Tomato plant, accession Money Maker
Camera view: bottom (45 deg); turntable rotation: 330 degrees
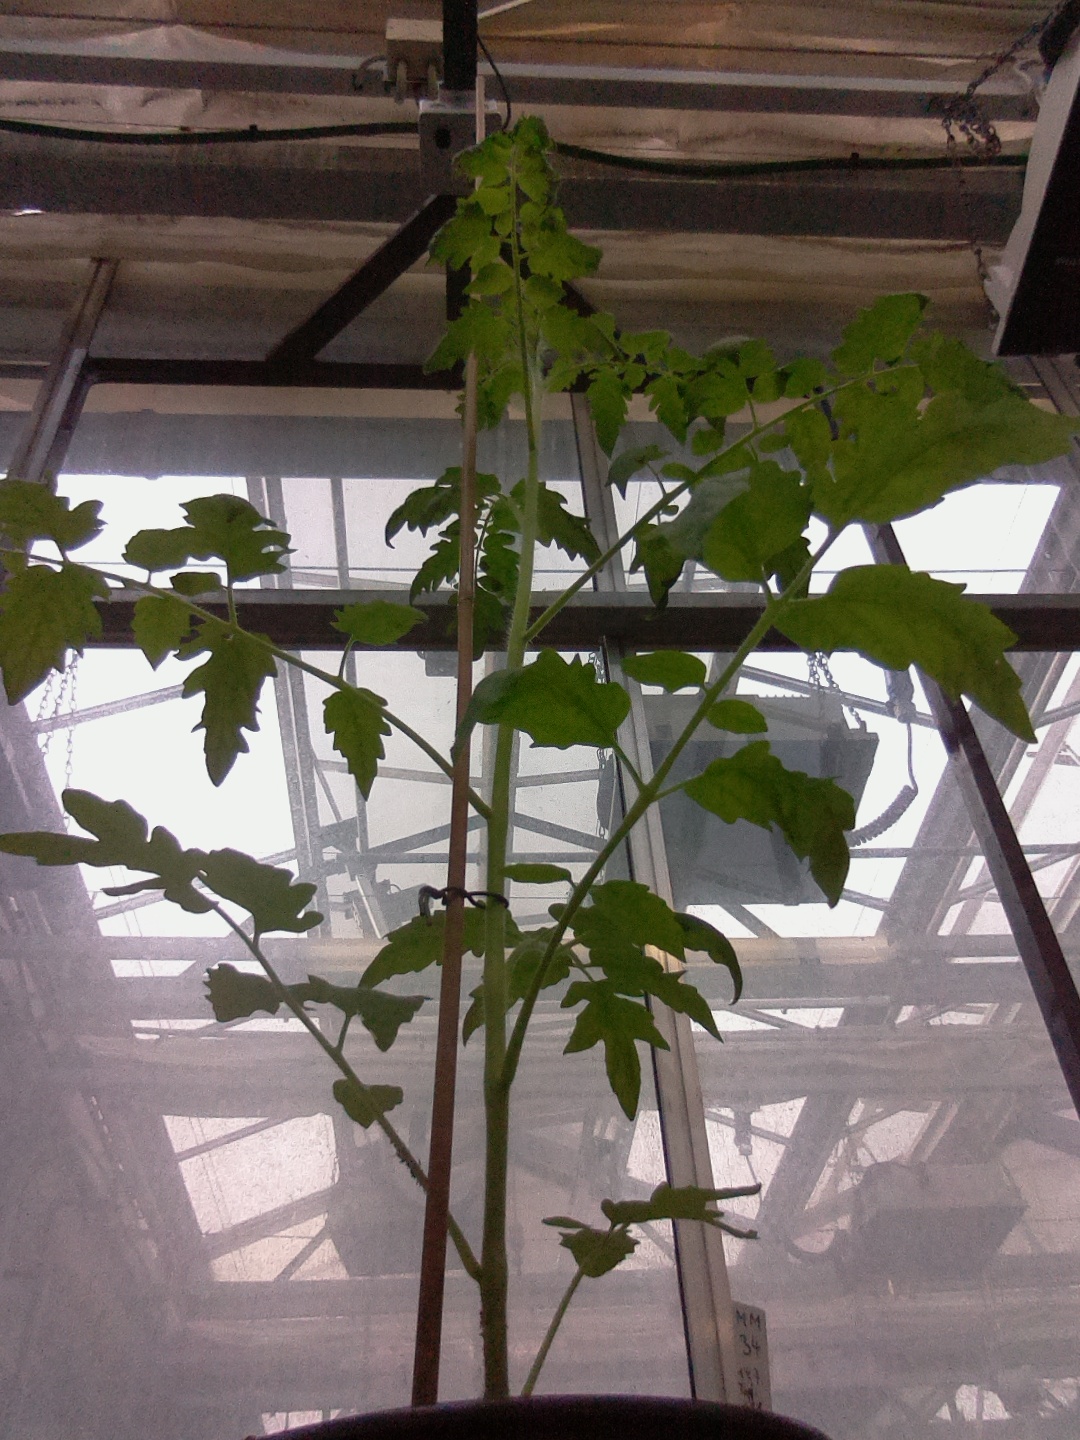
BBCH growth stage 15: 10 of true leaves visible